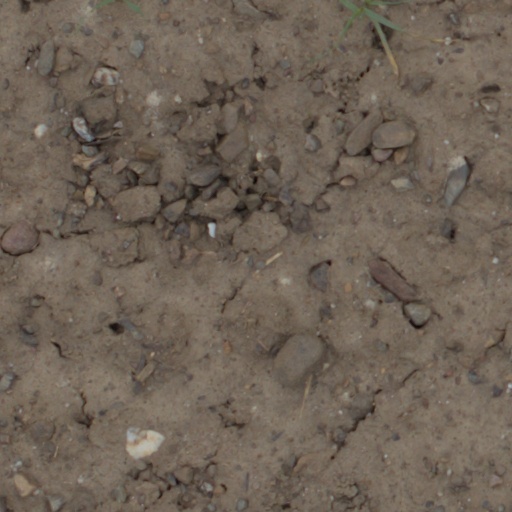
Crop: wheat